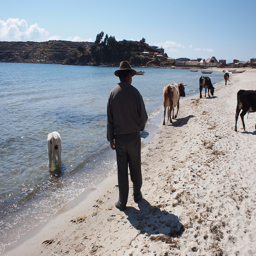
herder and cows drinking water on a beach during the day
A man standing on a beach with some cows walking nearby.
A man standing on a beach near a group of cows.
The man is exercising his cattle at the beach.
A man stands on a beach with a group of cows.